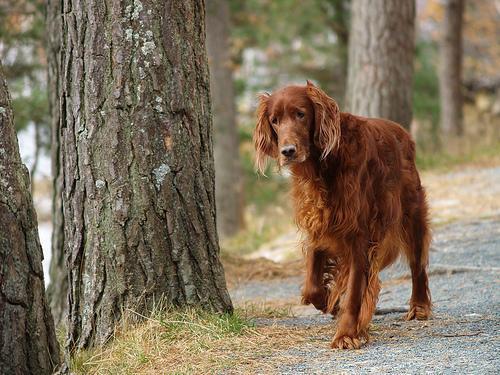
Irish_setter